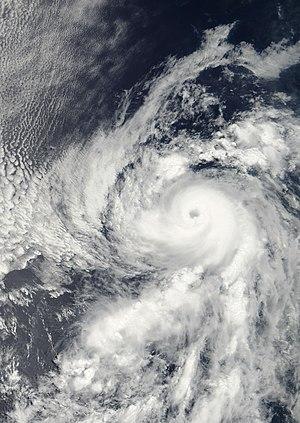
L'ouragan Bud est le 2ᵉ cyclone tropical et le premier ouragan de la saison cyclonique 2006 pour le bassin nord-est de l’océan Pacifique. Le nom Bud avait déjà été utilisé en 1978, 1982, 1988, 1994 et 2000.